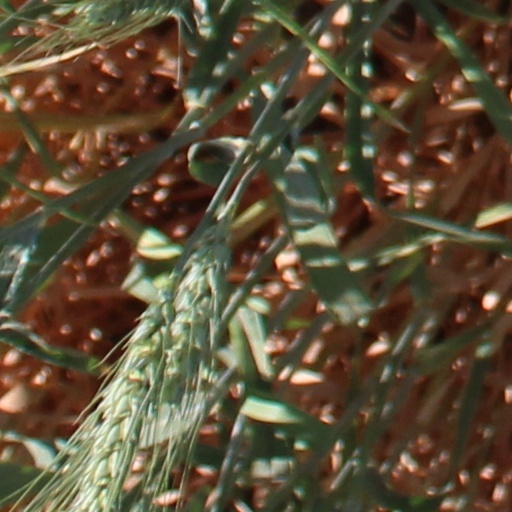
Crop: wheat